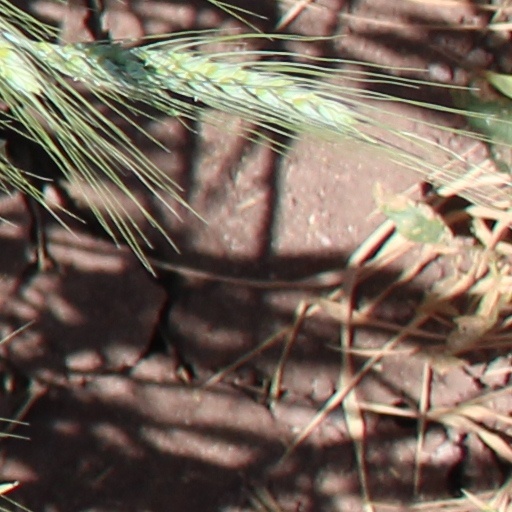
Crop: wheat